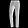
Label: Trouser